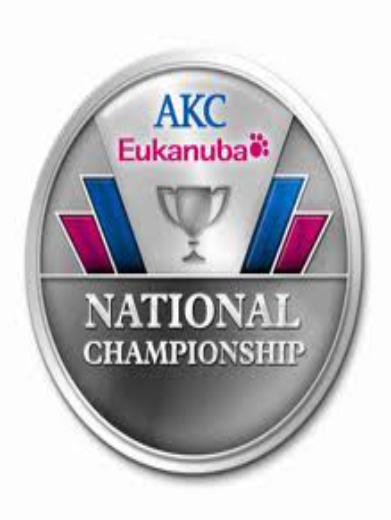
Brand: Eukanuba
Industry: Food